James Francis (politician)

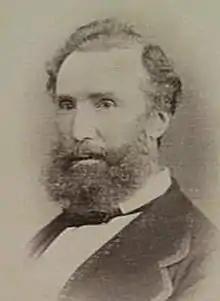

James Goodall Francis (9 January 1819 – 25 January 1884), Australian colonial politician, was the 9th Premier of Victoria. Francis was born in London, and emigrated to Van Diemen's Land (later Tasmania) in 1847, where he became a businessman. He moved to Victoria in 1853 and became a leading Melbourne merchant. He was a director of the Bank of New South Wales and president of the Melbourne Chamber of Commerce. He married Mary Ogilvie and had eight sons and seven daughters.